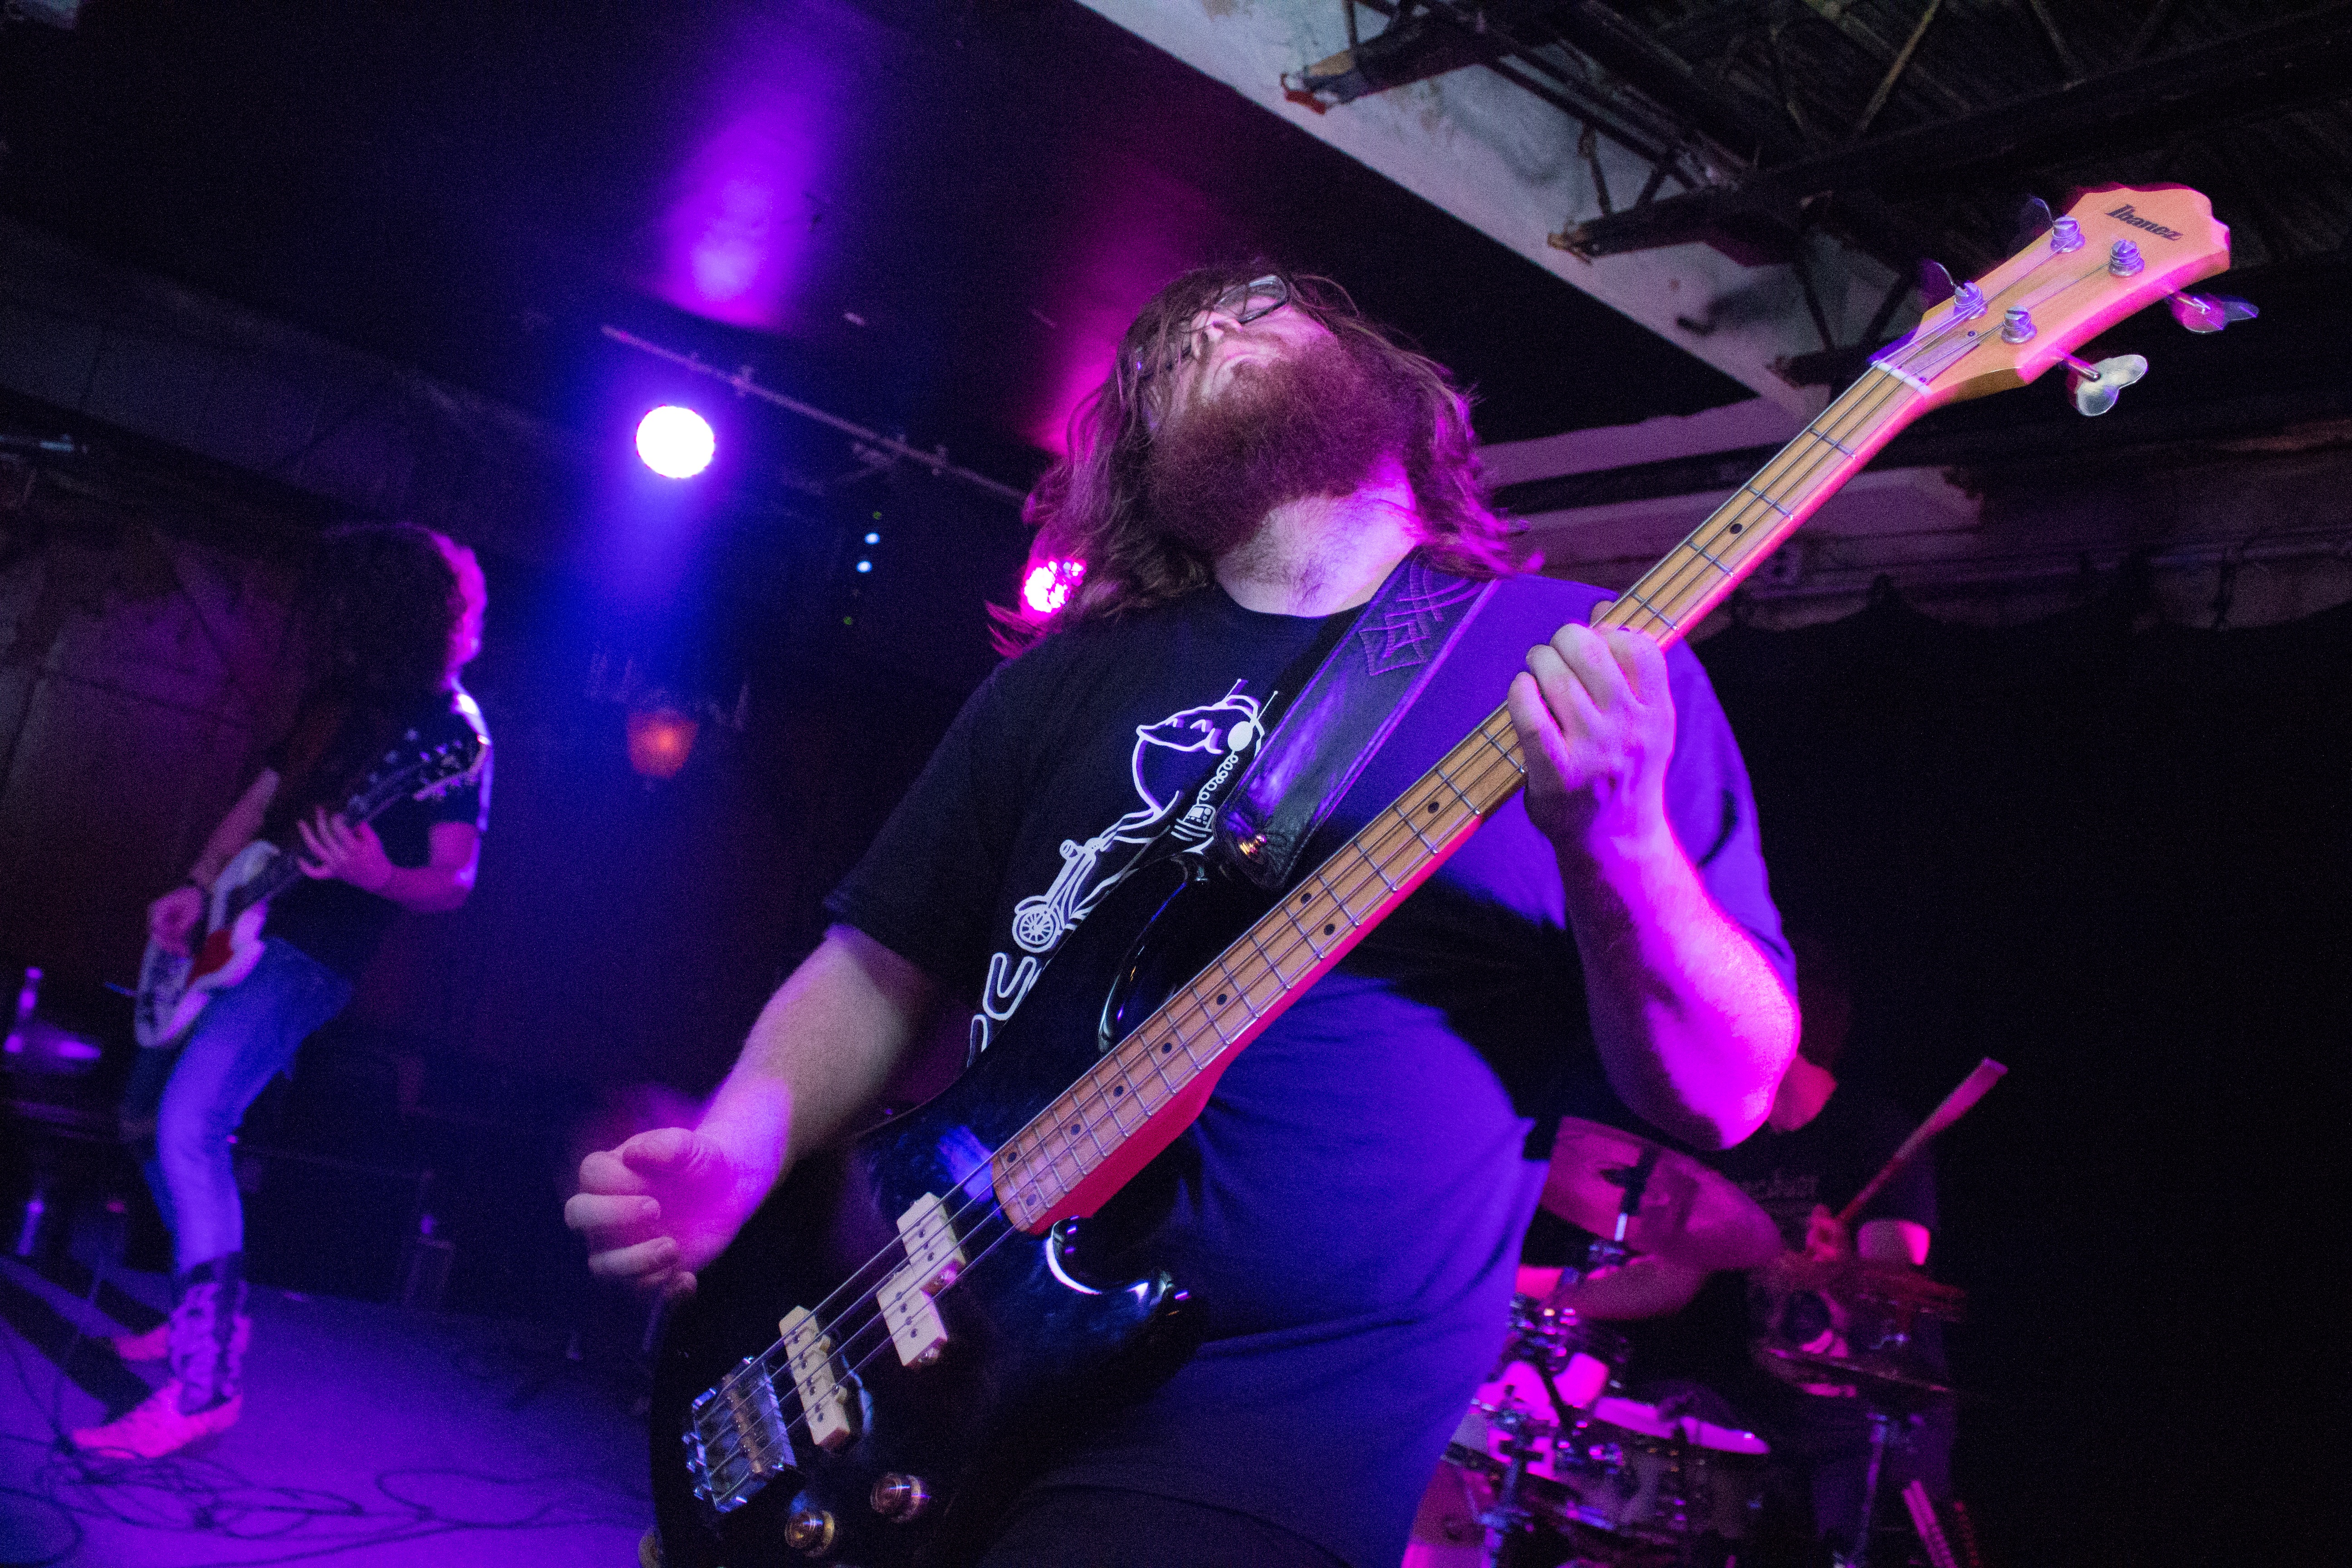
music, concert, musician, performance art, stage, performance, bassist, singing, event, guitarist, entertainment, nightclub, performing arts, rock concert